Nydeggbrücke

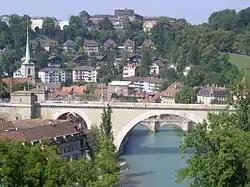
Nydeggbrücke with the Untertorbrücke behind it, looking North.

The Nydeggbrücke is a bridge in Bern, Switzerland, which connects the eastern part of the old city to the new part. It crosses over the Aare and is located very close to the Bärengraben. It was built in parallel to the Untertorbrücke in 1840, which until then had been the only bridge crossing the Aare. The Nydeggbrücke is in total 190 meters long and took three years to build. It is a Swiss heritage site of national significance.